Operation Cycle

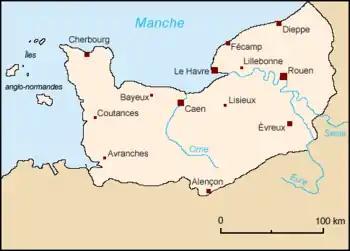

The French armies and the "2nd BEF" were operating on interior lines and were closer to their bases and supplies. About troops from Dunkirk had returned to France via the ports of Normandy and Brittany and the troops in the area had been reinforced by about troops from England. The French had also managed to replace many of their tank and other armoured vehicle losses for the "1e" and "2e" DCr (heavy armoured divisions) and the "4e" DCr had its losses replaced and French morale experienced something of a revival by the end of May.